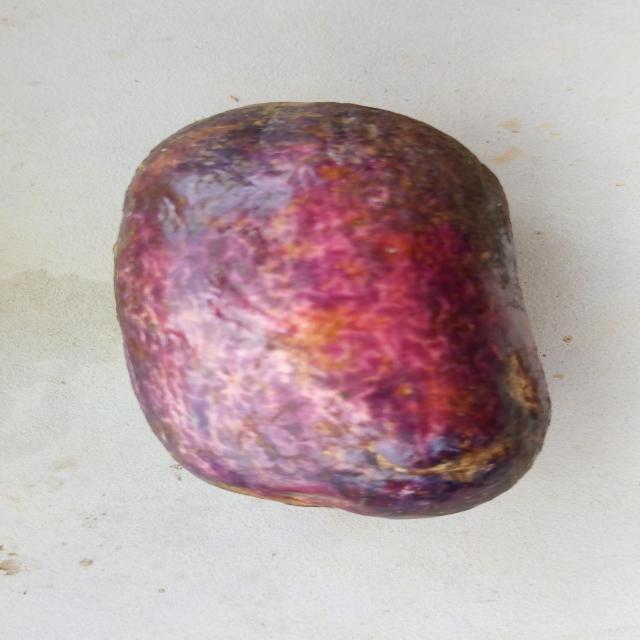
Plum grade: unripe